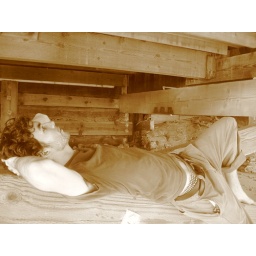
under a beach house